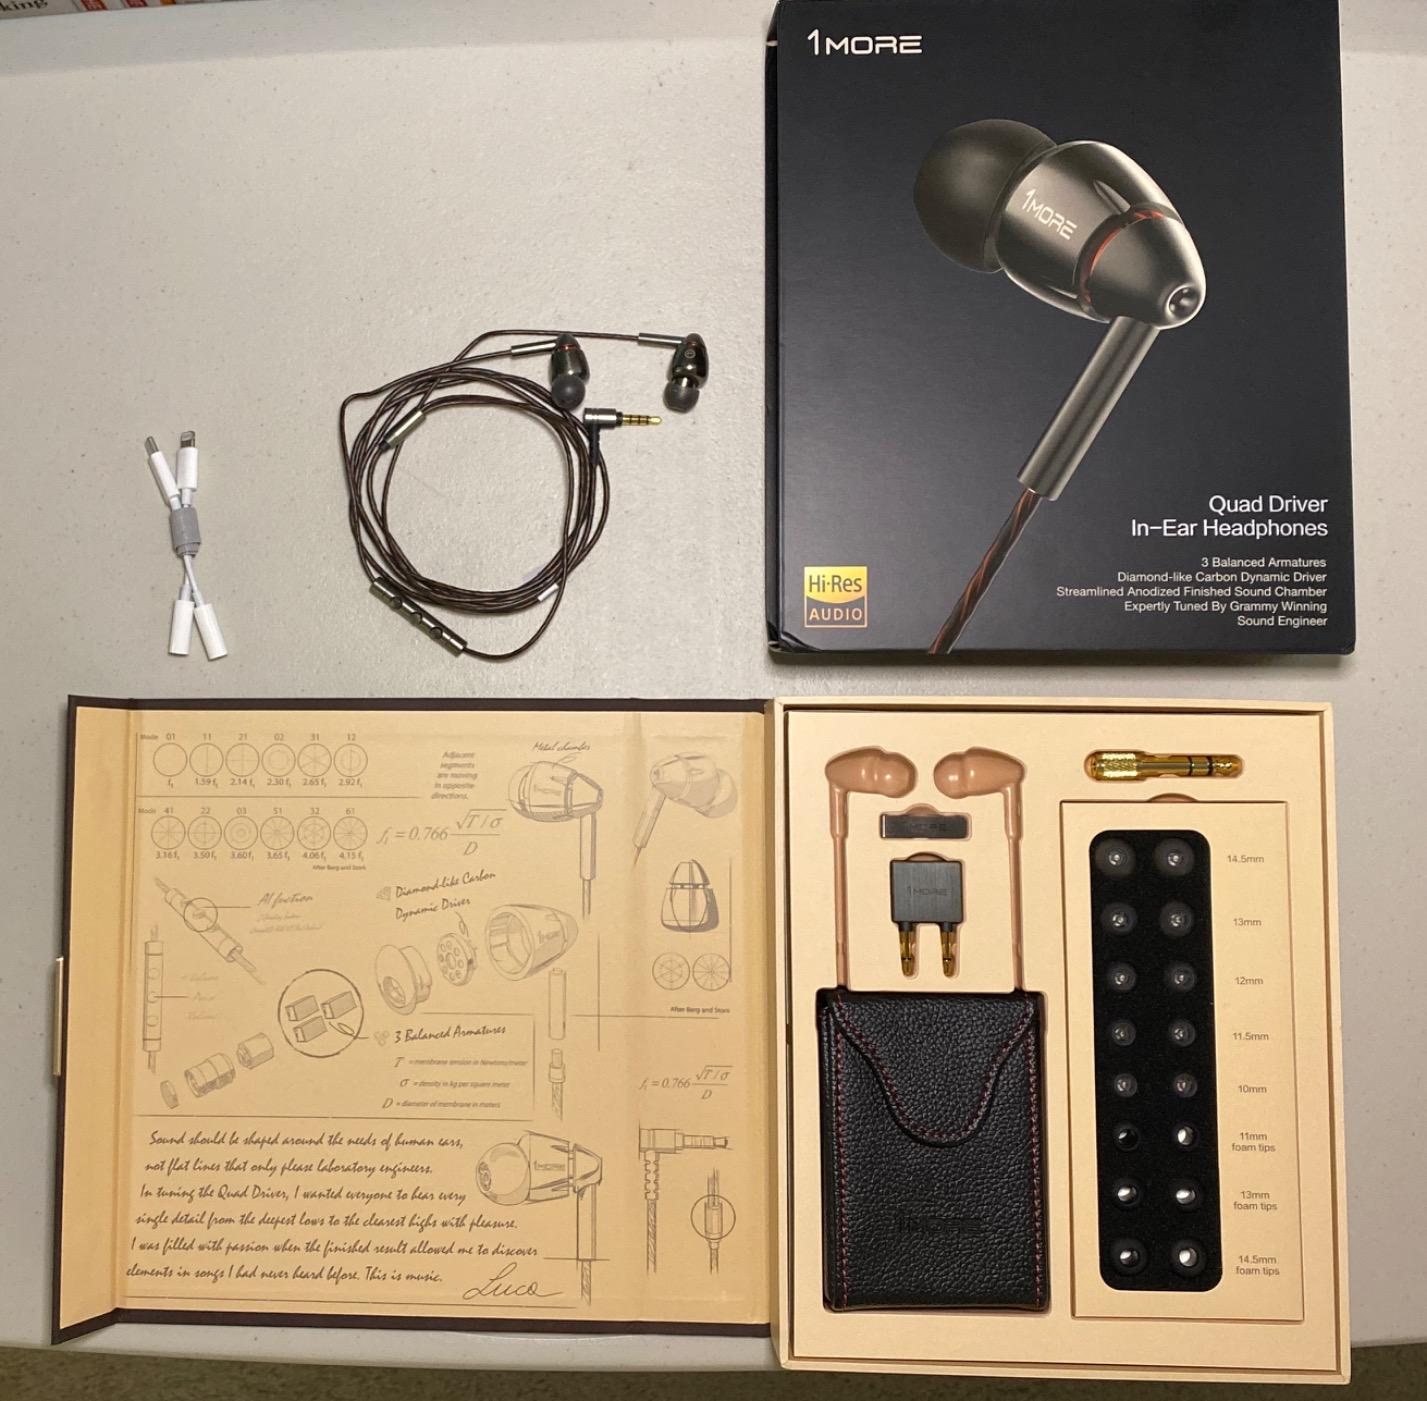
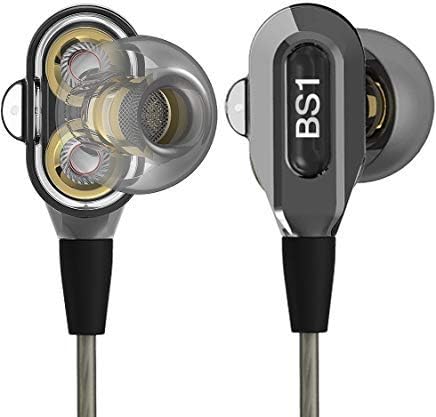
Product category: headphones
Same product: no